James Rodríguez

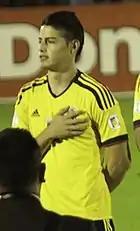
James lining up for Colombia during a World Cup qualification match against Uruguay in September 2013

On 29 September 2011, James received his first call-up to the Colombia senior side for a match against Bolivia on 11 October 2011. He was selected as the man of match due to his incredible performance including the initiation of the goal scored in the last minute by his former Porto teammate Radamel Falcao which gave Colombia a 2–1 win in La Paz. Under new manager José Pékerman, he played a crucial part in setting up both goals in a 2–0 friendly victory over Mexico. He scored his first goal for Colombia against Peru, and Colombia went on to win 1–0 in Lima in Pekerman's first competitive match.